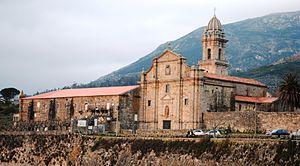
Oia est une commune de la province de Pontevedra en Espagne située dans la communauté autonome de Galice.